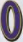
Number: 0